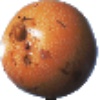
Label: granadilla